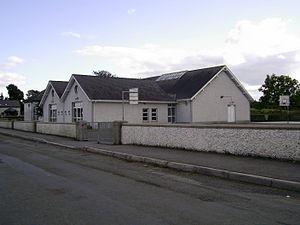
Ráth Cairn est une ville gaélophone du comté de Meath en République d'Irlande.